Dmitry Rogozin

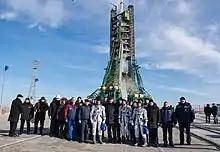
Rogozin with NASA, Roscosmos, and Canadian Space Agency (CSA) employees in Baikonur, Kazakhstan, 3 December 2018

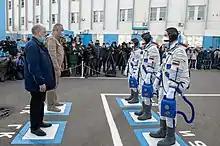
Rogozin with Mark T. Vande Hei, Oleg Novitsky and Pyotr Dubrov on 9 April 2021

In May 2018, Putin selected Rogozin to be the head of Roscosmos, the Russian state space agency for two decades after the early 1990s and, in the past few years, transformed by Rogozin from a state agency into a state corporation.